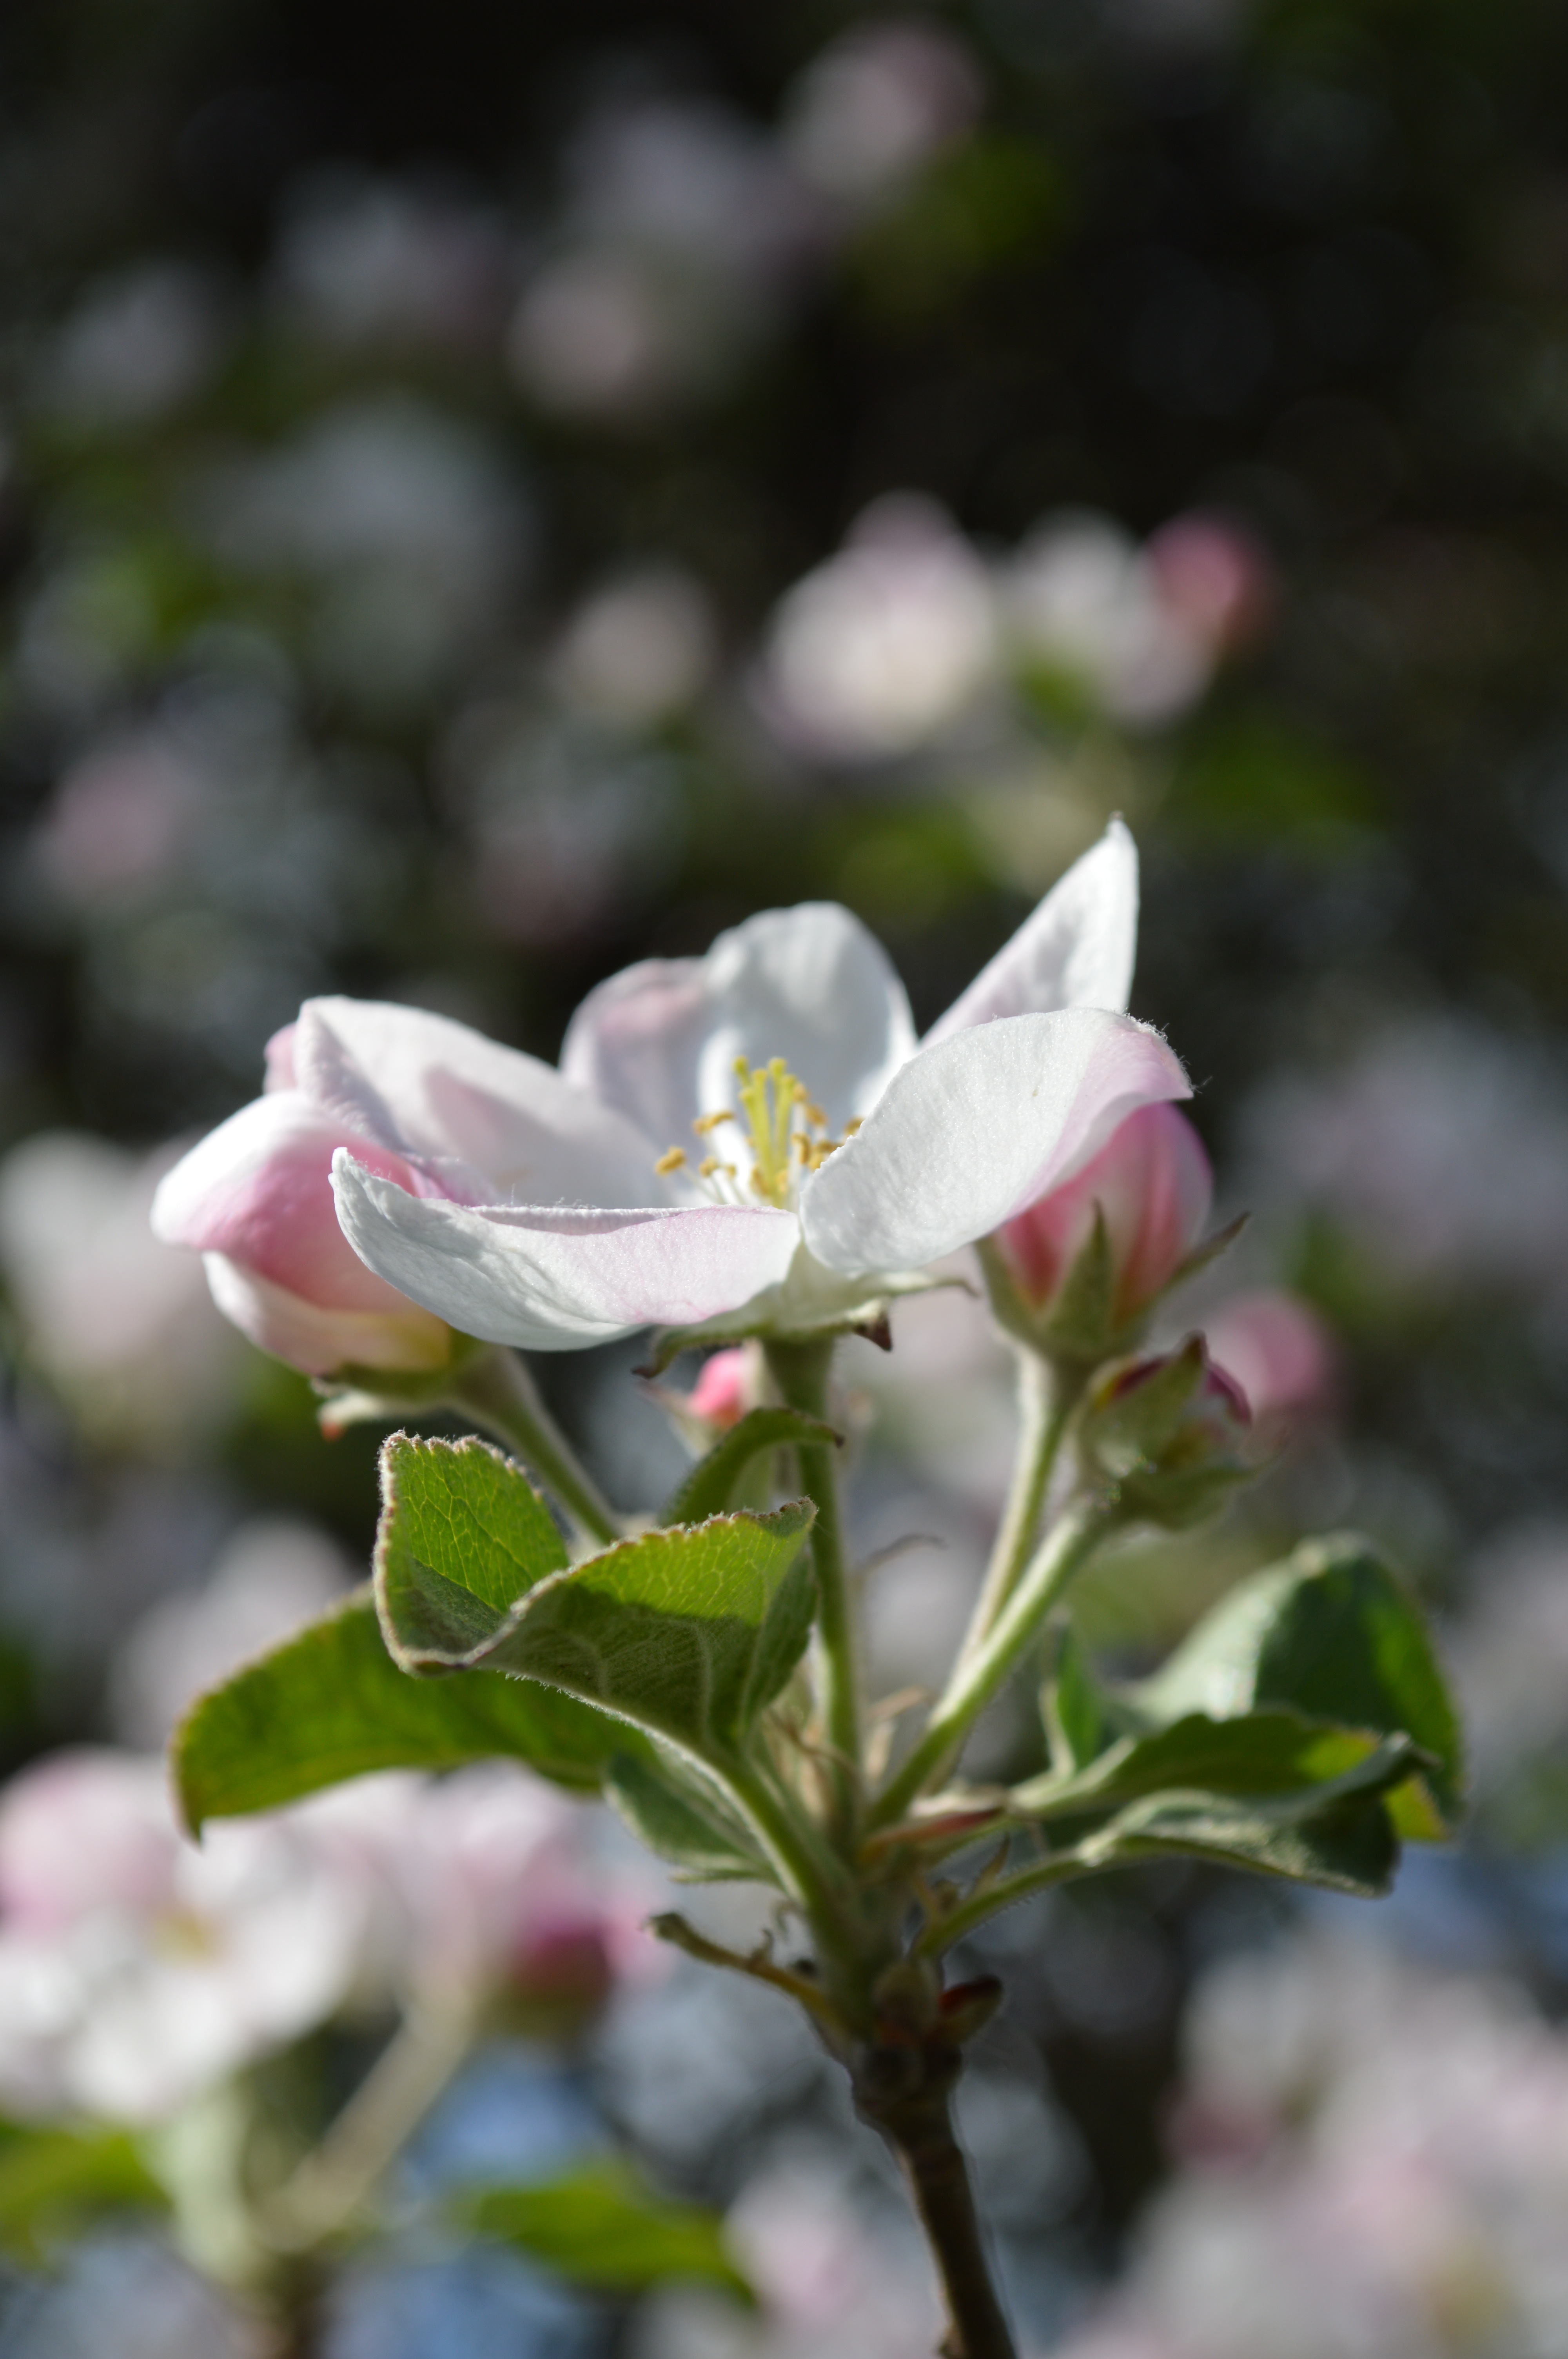
branch, blossom, plant, leaf, flower, petal, rose, botany, flora, shrub, bud, macro photography, flowering plant, garden roses, rose family, land plant